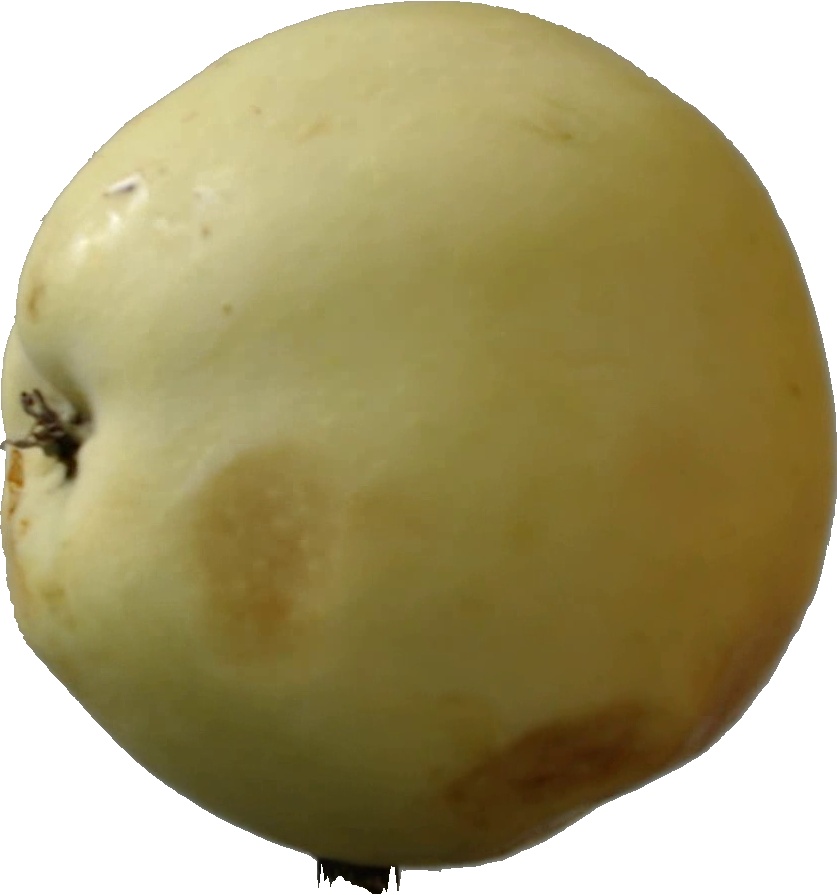
Label: apple_hit_1